Italian irredentism in Istria

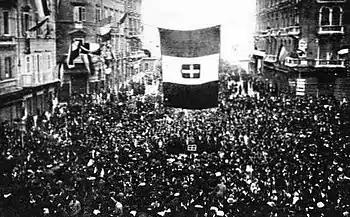
Residents of Fiume, now Rijeka, Croatia, cheering the arrival of Gabriele D'Annunzio and his "Legionari" in September 1919. The Italians claimed Fiume on the principle of self-determination, disregarding its mainly Slavic suburb of Susak.

Many Italians in Istria supported the Italian Risorgimento and, because of this, the Austrians saw the Italians as enemies and favored the Slavic communities of Istria. During the meeting of the Council of Ministers of 12 November 1866, Emperor Franz Joseph I of Austria outlined a wide-ranging project aimed at the Germanisation or Slavicisation of the areas of the empire with an Italian presence: